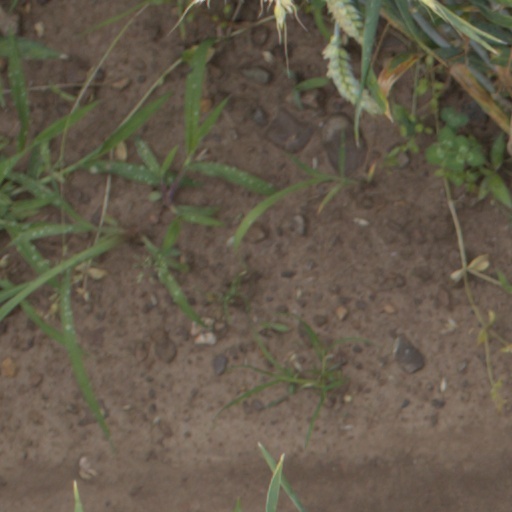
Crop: wheat